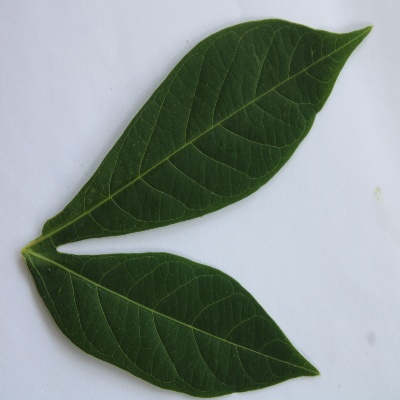
Crop: Cassava
Condition: healthy